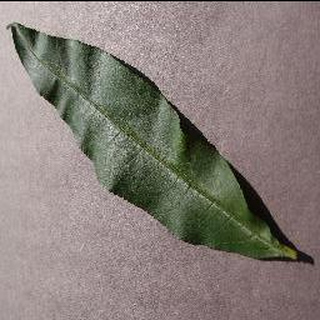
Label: healthy_peach